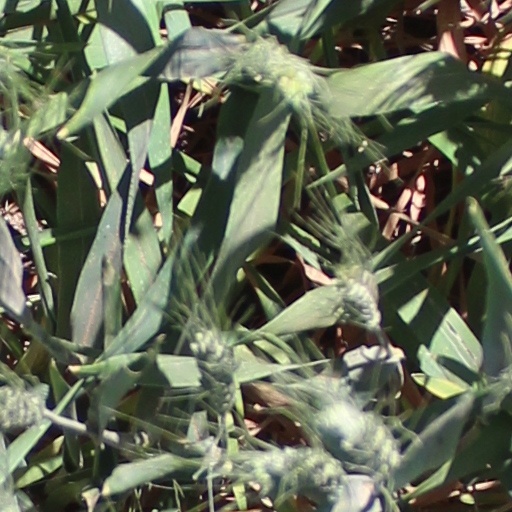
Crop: wheat